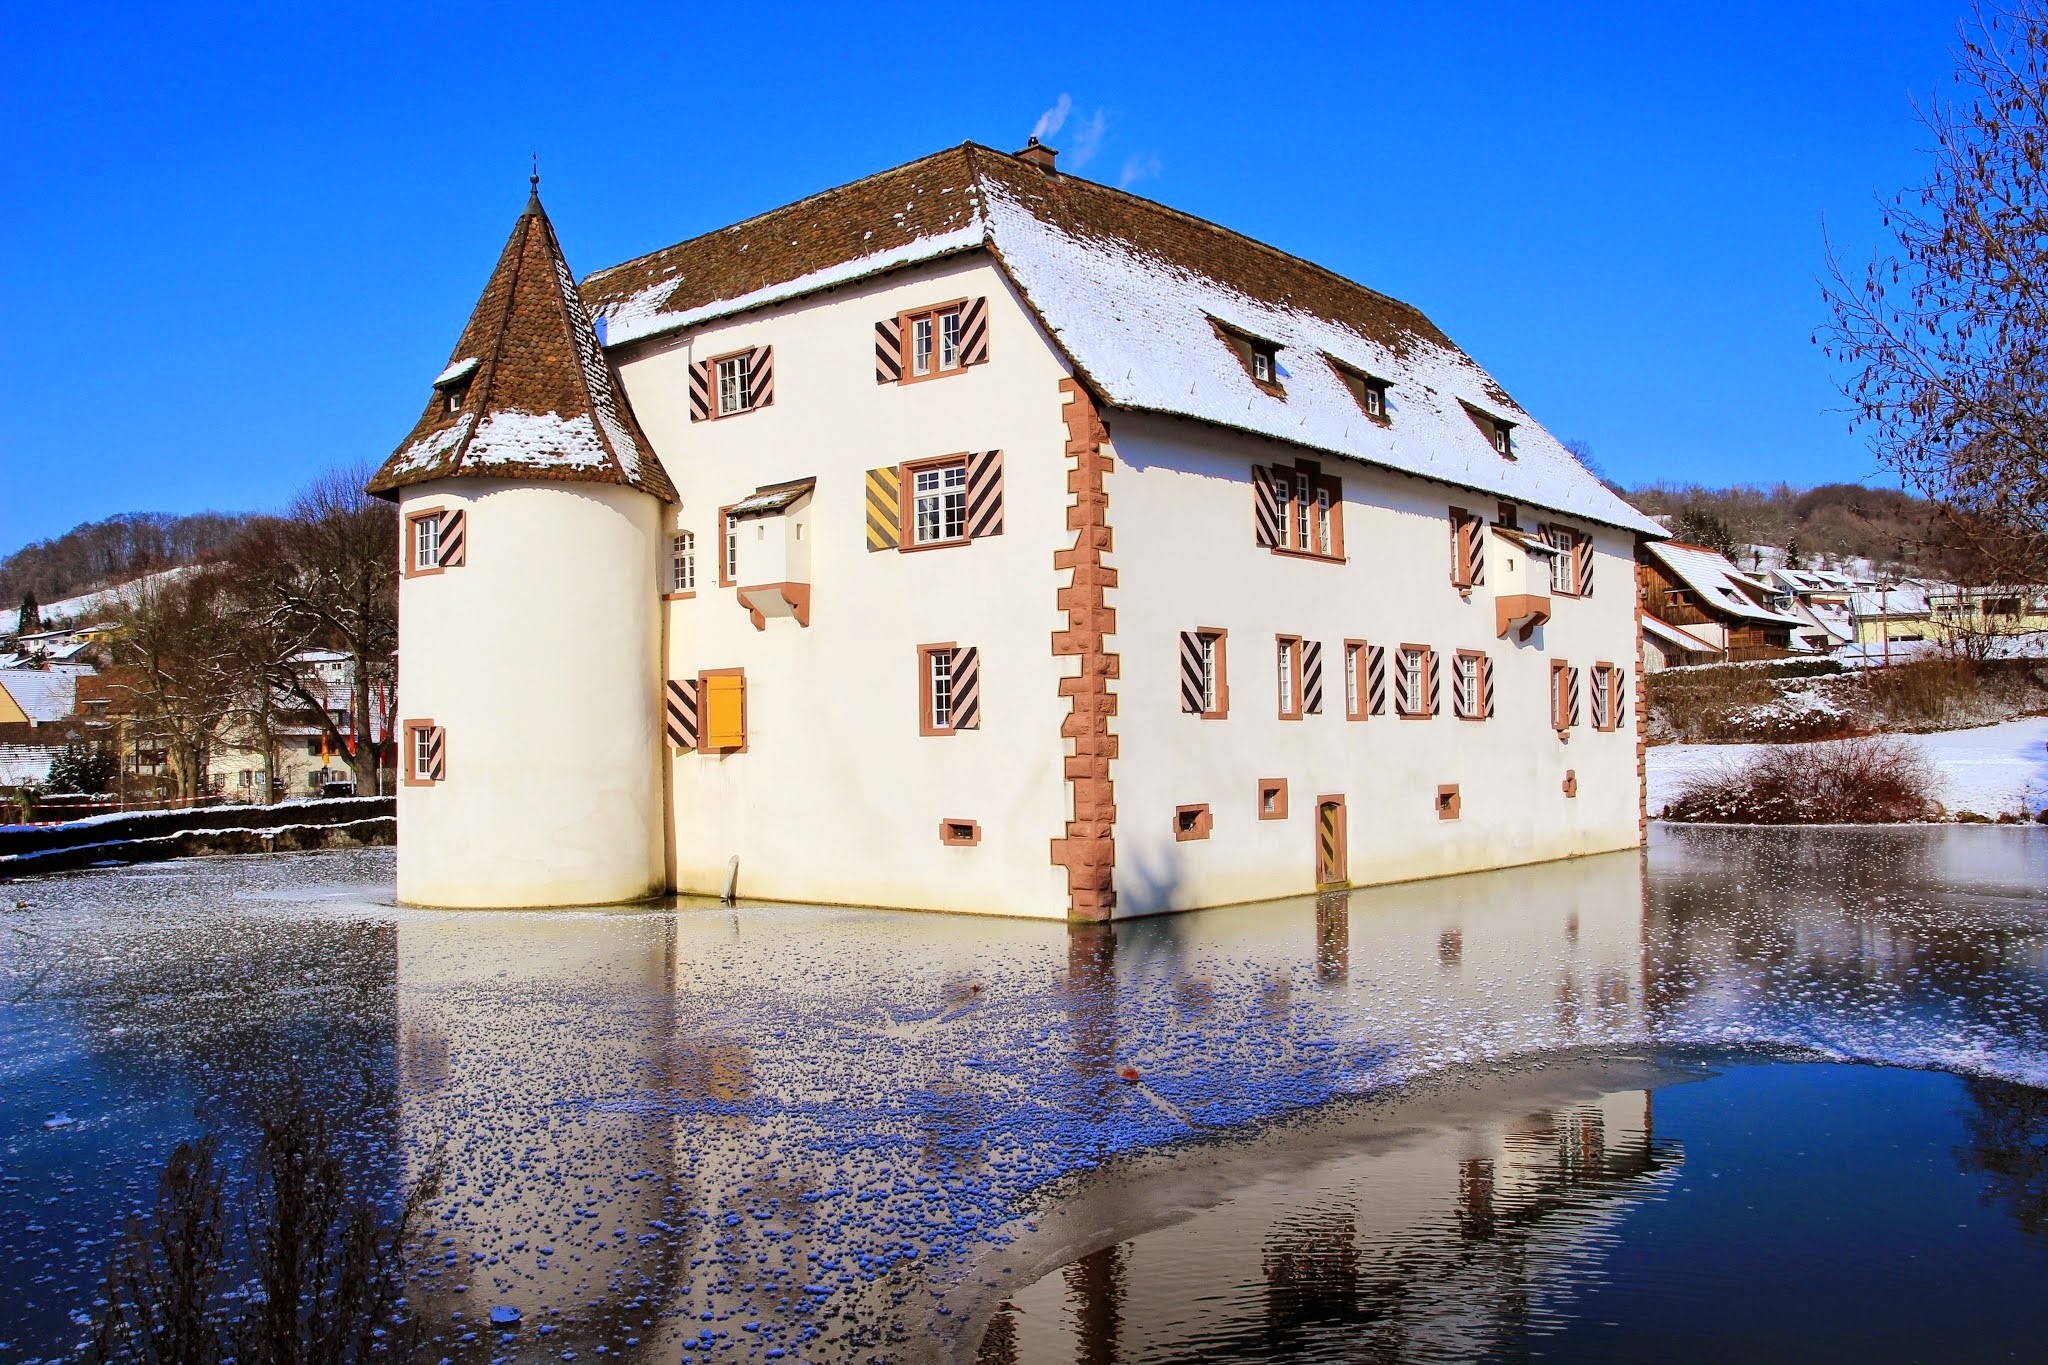
water, snow, winter, sky, house, lake, town, building, chateau, home, village, pond, reflection, park, romantic, castle, property, tourism, season, waterway, place of worship, places of interest, estate, waters, mirroring, moat, water reflection, on the water, moated castle, near shore, water castle